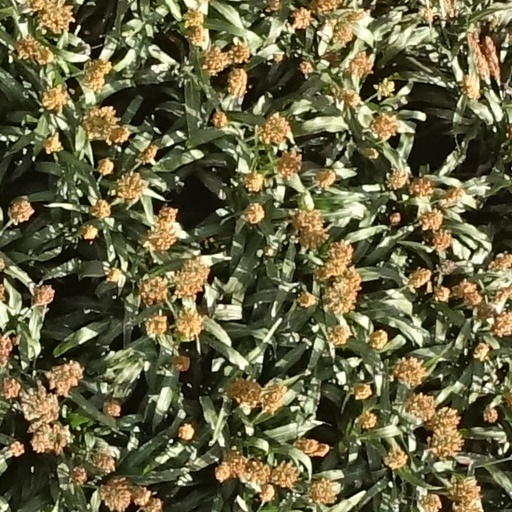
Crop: sorghum